Fu-Go balloon bomb

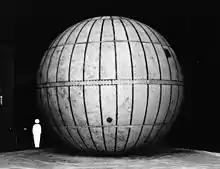
B-Type rubberized silk balloon, with outline of a human for scale

In late 1942, the Imperial General Headquarters had directed the Navy to begin its own balloon bomb program in parallel with the Army project. Lieutenant Commander Kiyoshi Tanaka headed a group which developed a rubberized silk balloon, designated the B-Type (in contrast to the Army's A-Type). The silk material was an effort to create a flexible envelope that could withstand pressure changes. The design was tested in August 1944, but the balloons burst immediately after reaching altitude, determined to be the result of faulty rubberized seams. The Navy program was subsequently consolidated under Army control, due in part to the declining availability of rubber as the war continued. The B-Type balloons were later equipped with a version of the A-Type's ballast system and tested on November 2, 1944; one of these balloons, which was not loaded with bombs, became the first to be recovered by Americans after being spotted in the water off San Pedro, California, on November 4.